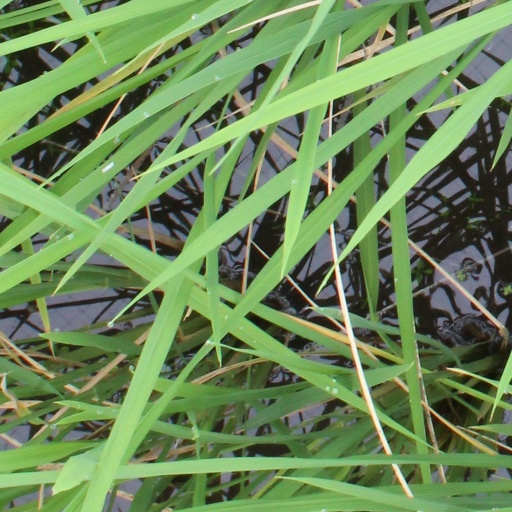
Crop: rice